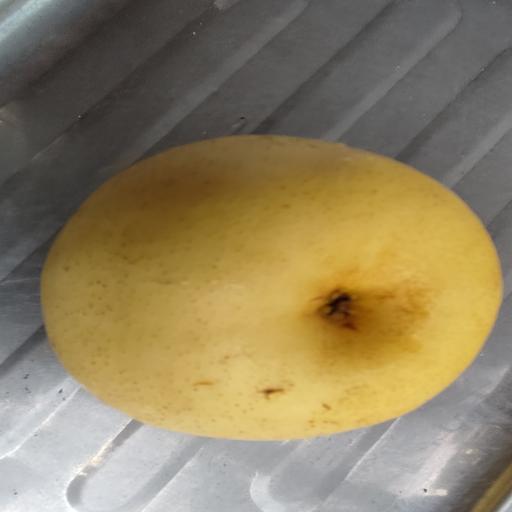
Crop type: White Pear